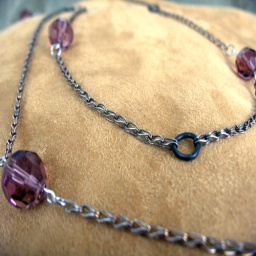
Single Loop in Loop oxidized Fine Silver Etruscan Chain Lariat. Small black steel Hoops and faceted purple glass beads throughout.